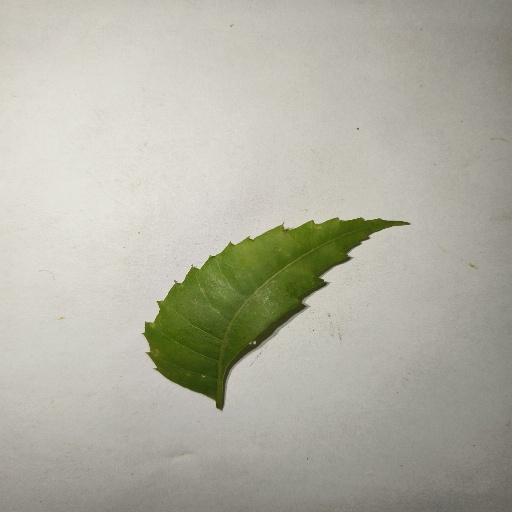
Species: Neem
Leaf condition: Healthy Leaf